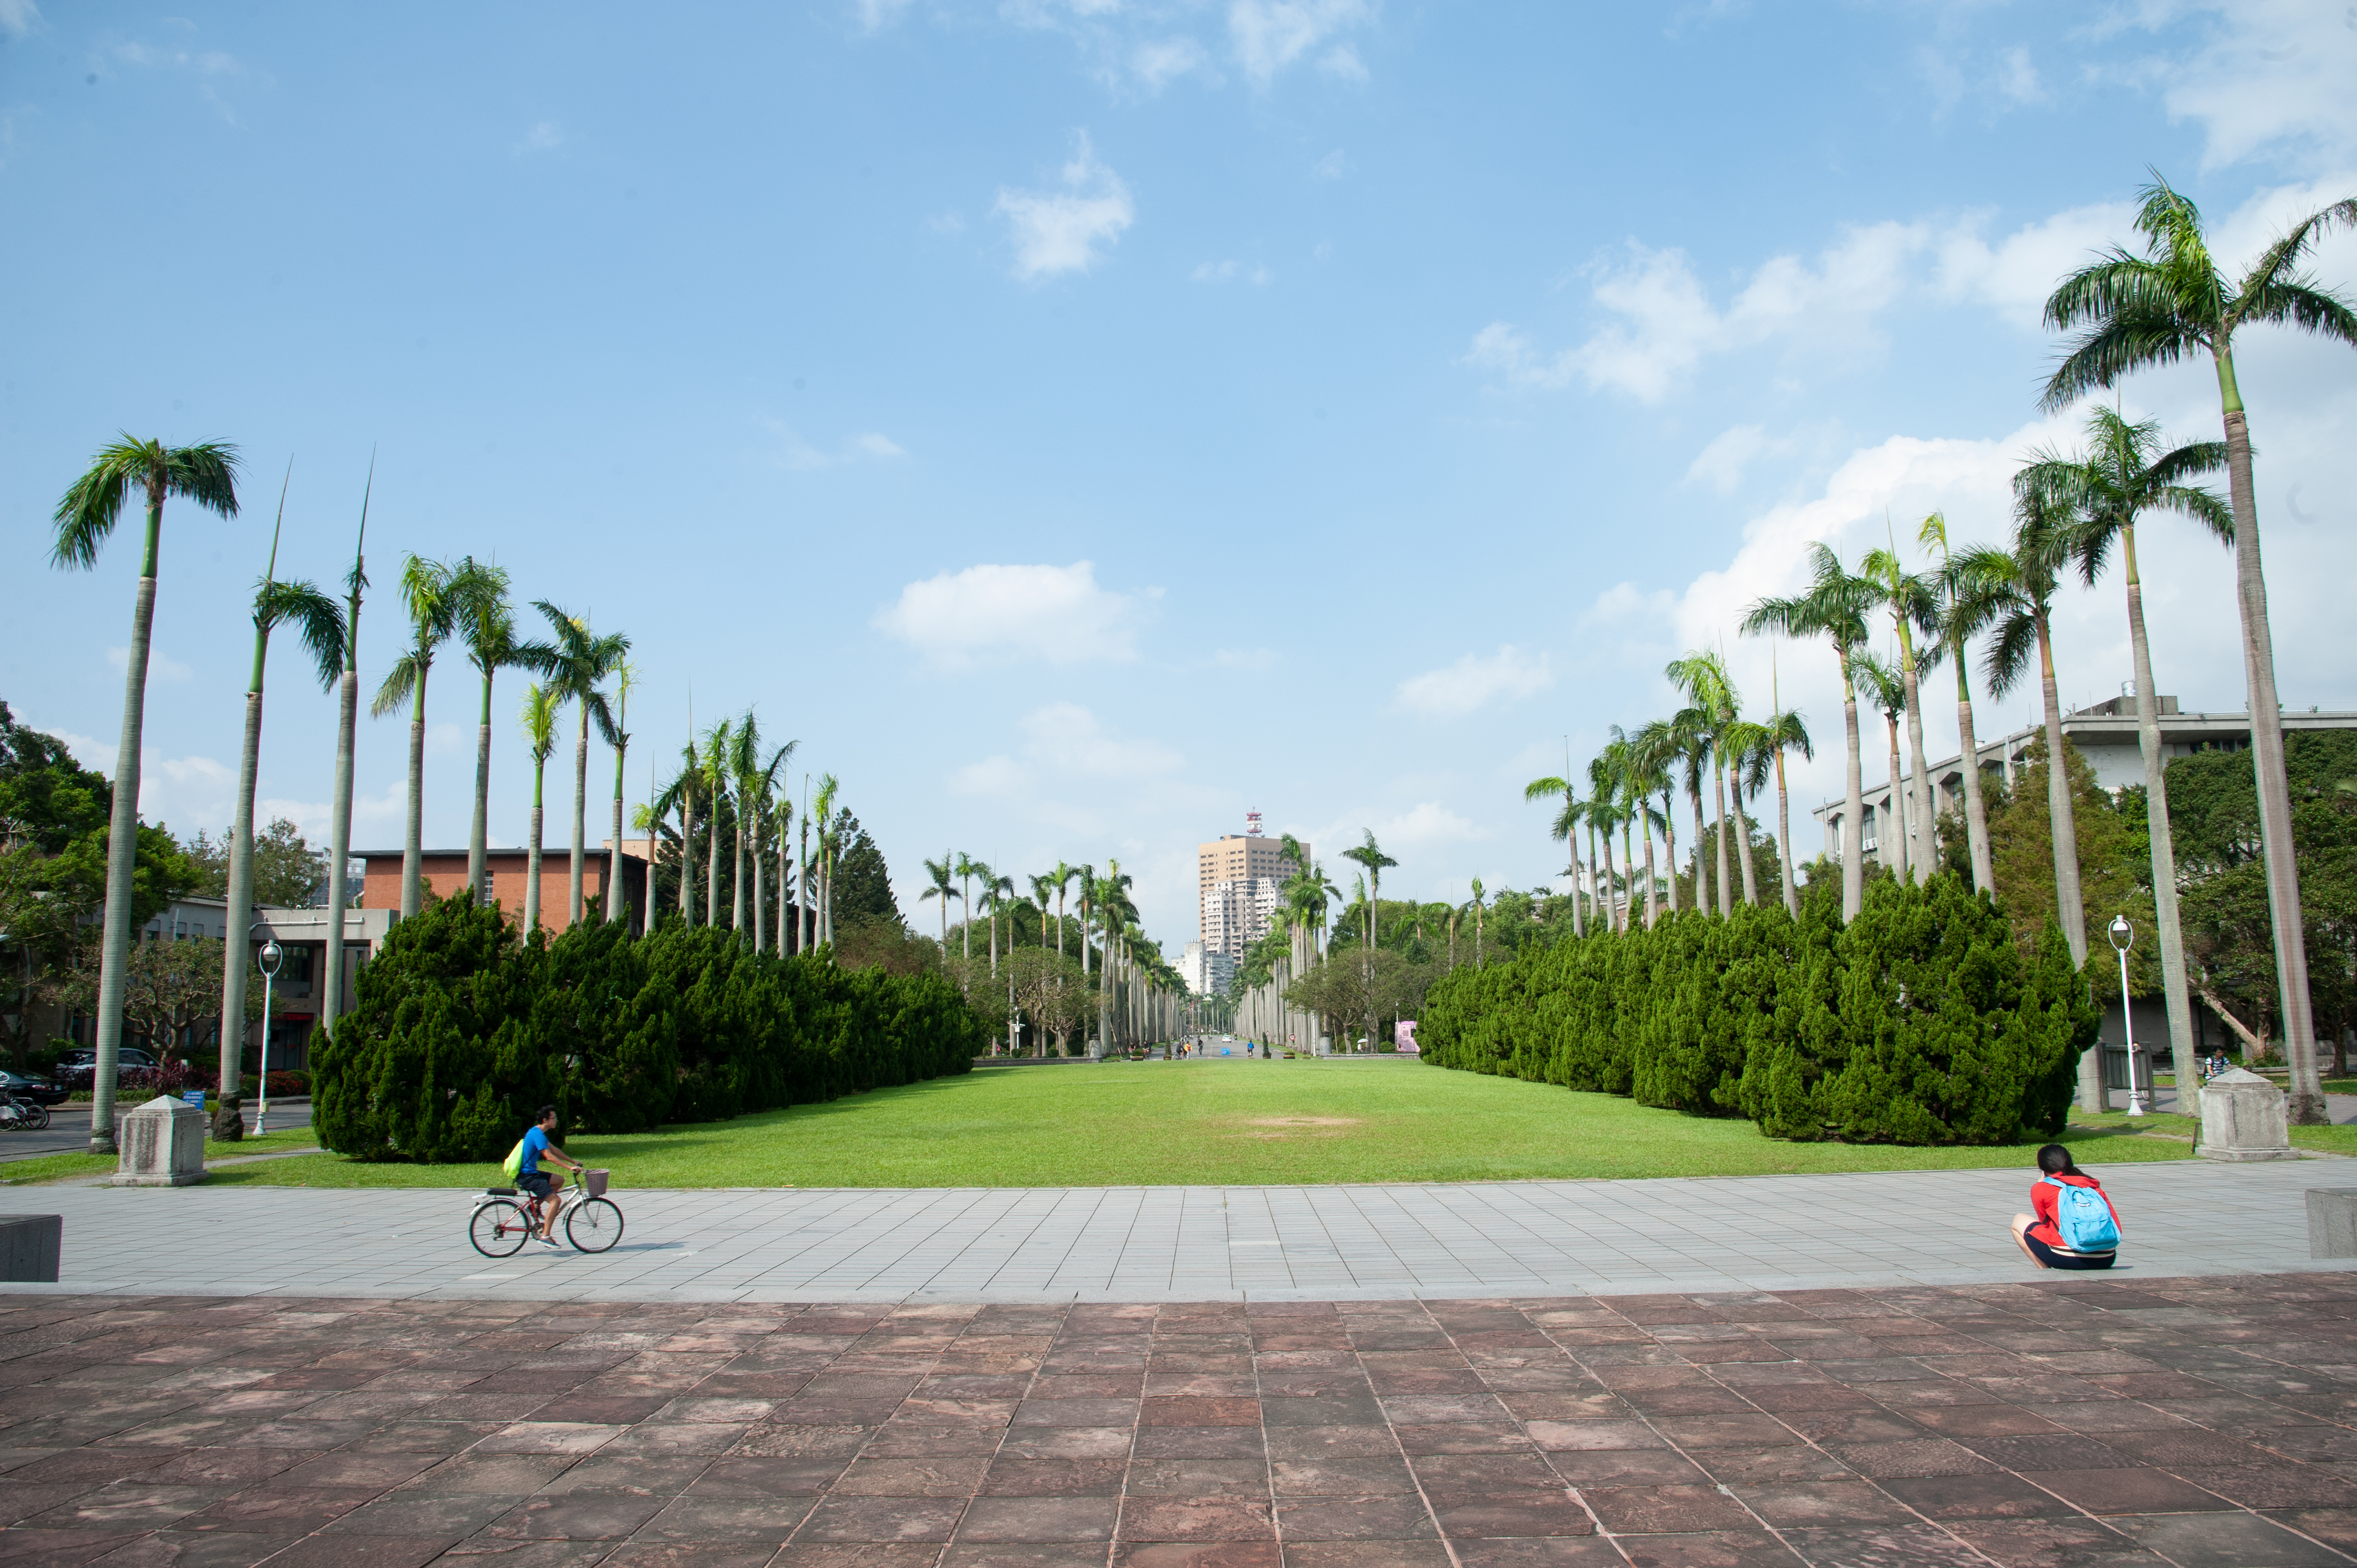
nature, sky, tree, public space, architecture, town square, tourism, walkway, vacation, city, urban area, palm tree, leisure, building, plant, park, urban design, road, street, arecales, tourist attraction, plaza, nonbuilding structure